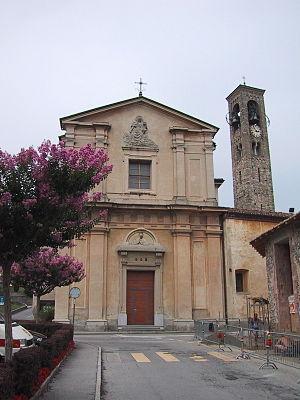
Novazzano est une commune suisse du canton du Tessin, située dans le district de Mendrisio.